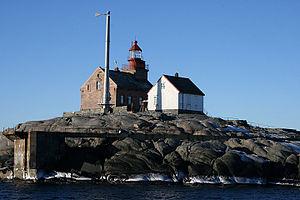
Le parc national d'Ytre Hvaler est un parc national du sud-est de la Norvège, à la frontière avec la Suède. Situé dans les communes de Hvaler et de Fredrikstad dans le comté de Viken, le parc couvre 354 km² principalement maritimes de la partie extérieure de l'archipel de Hvaler et se prolonge du côté suédois par le parc national de Kosterhavet. Le parc fut inauguré en 2009, simultanément avec son voisin suédois, devenant le premier parc national marin de Norvège.